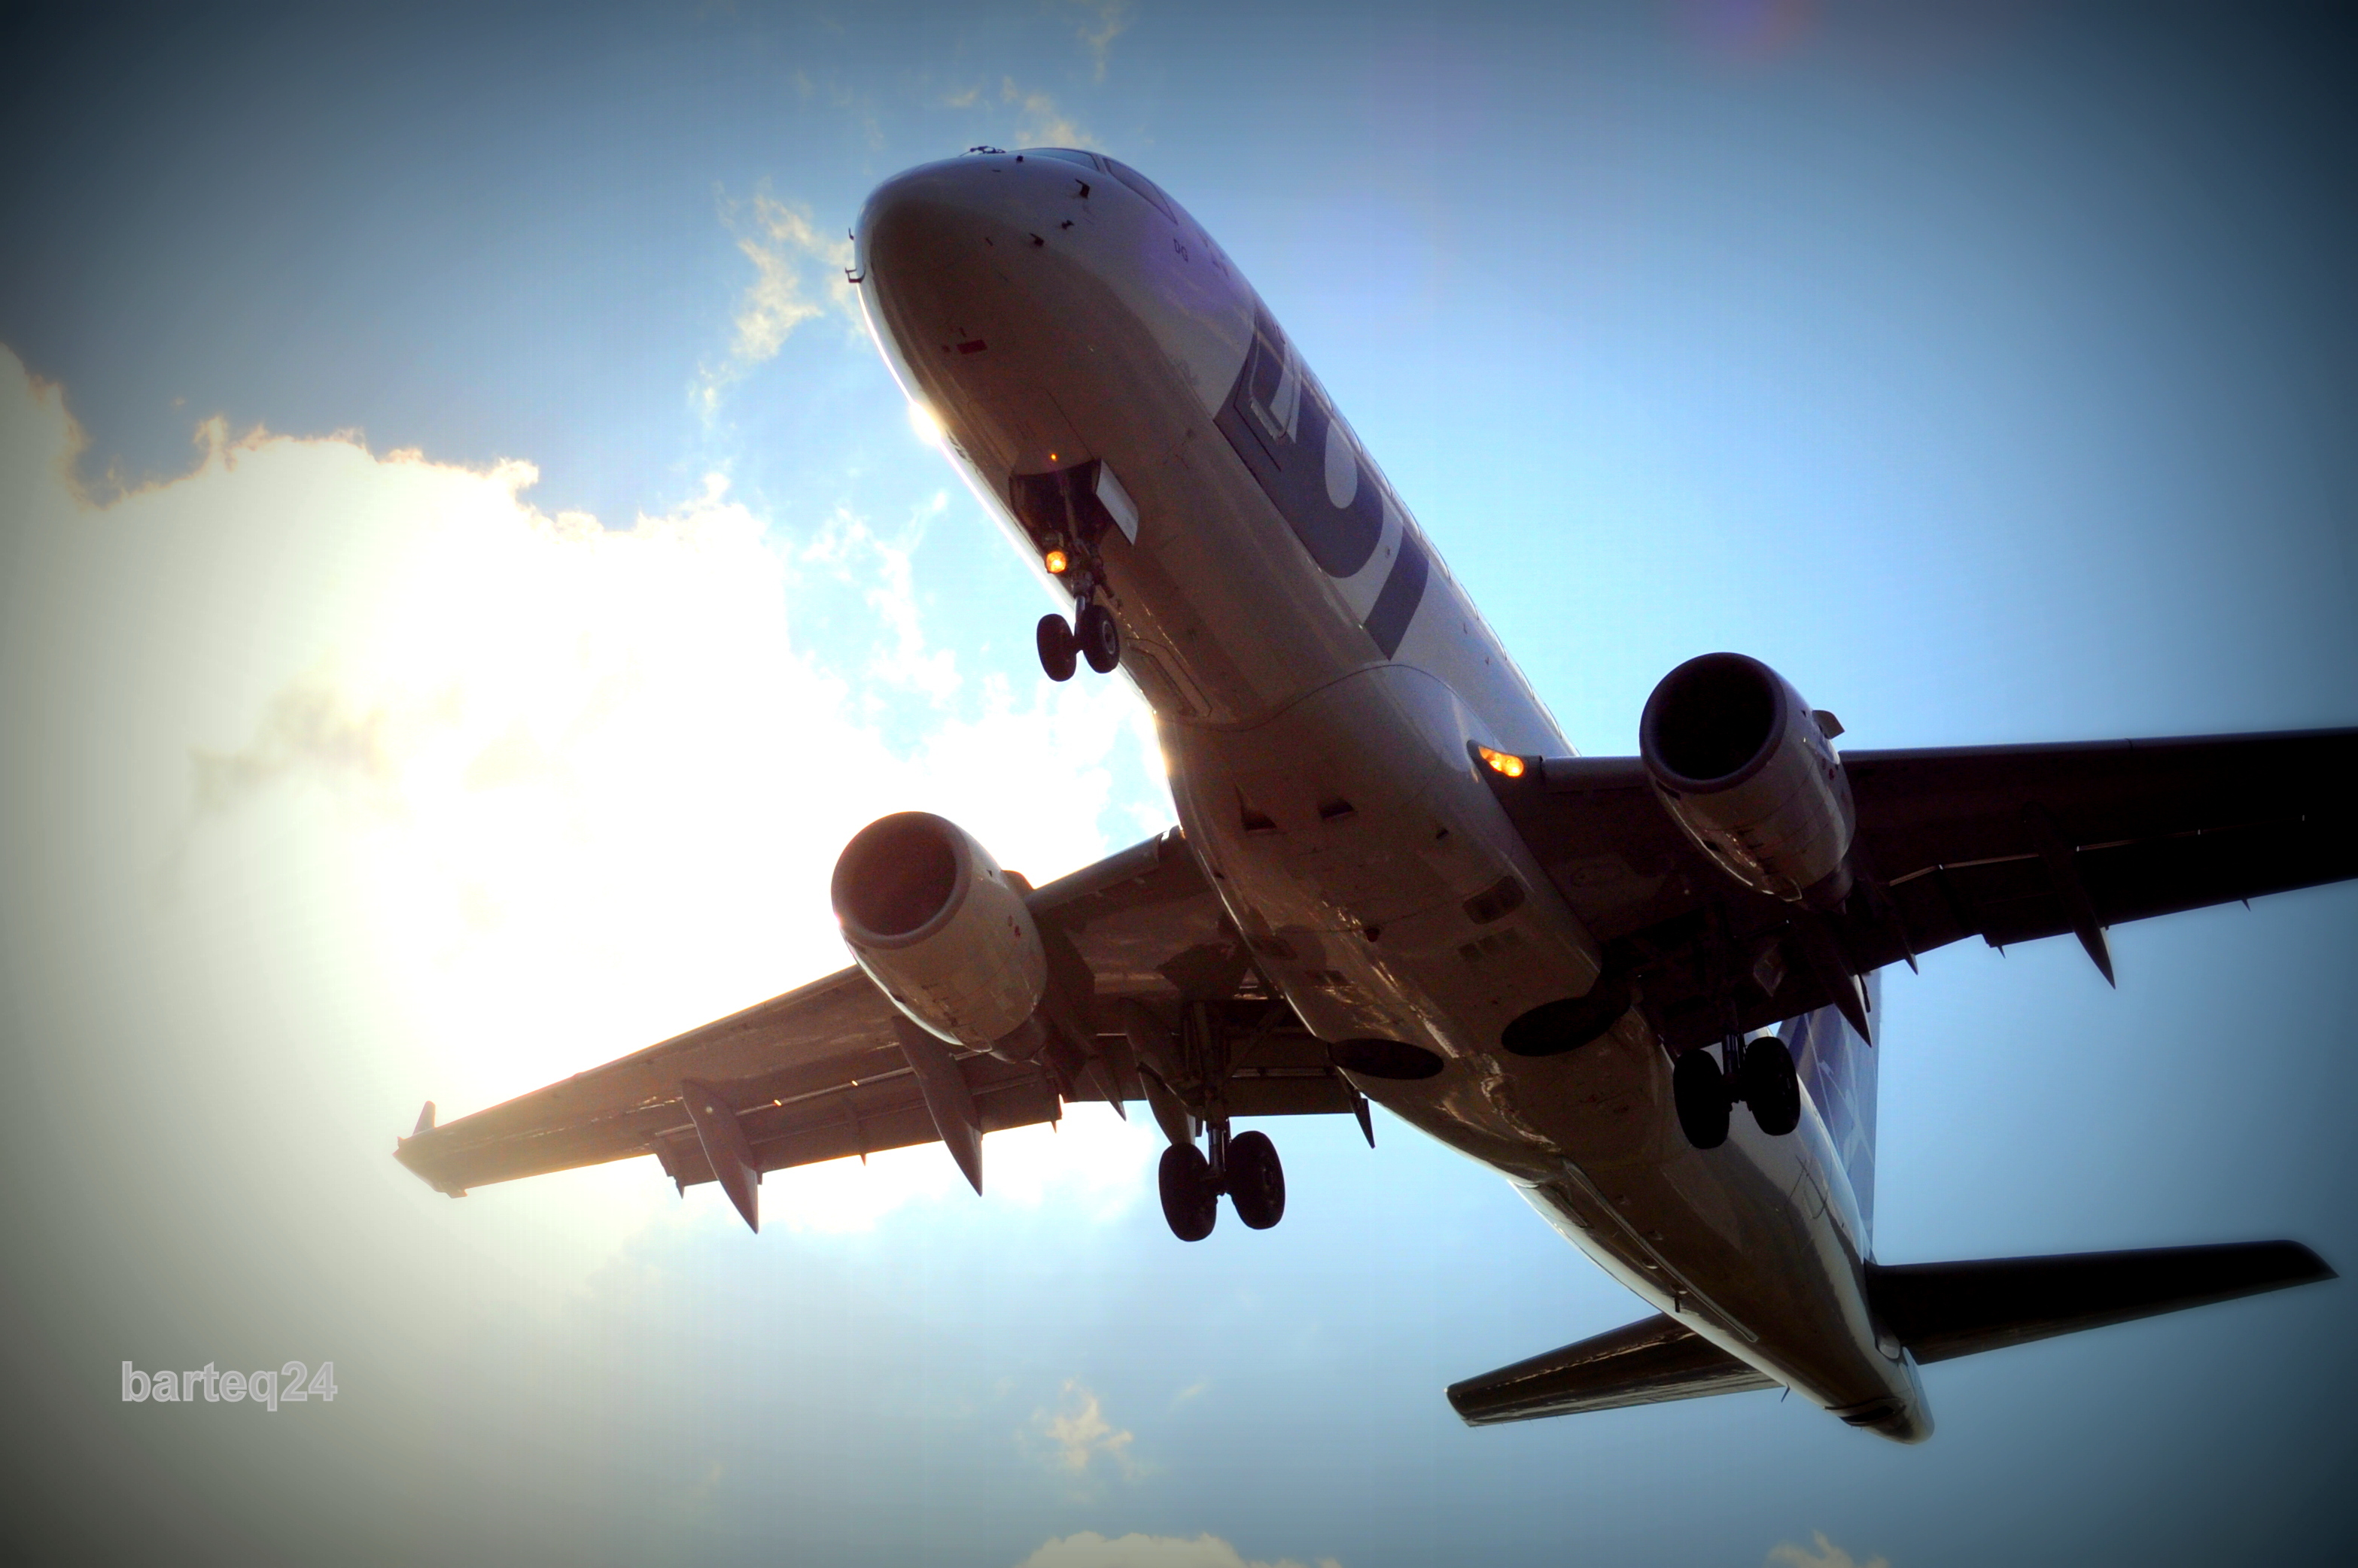
airplane, aircraft, vehicle, airline, aviation, flight, airliner, poland, airbus, lot, warsaw, embraer, boeing, takeoff, epwa, polishairlines, spldg, erj170lr, 17000065, air force, jet aircraft, boeing 777, military aircraft, boeing 767, air travel, atmosphere of earth, wide body aircraft, narrow body aircraft, aerospace engineering, aircraft engine, airbus a320 family